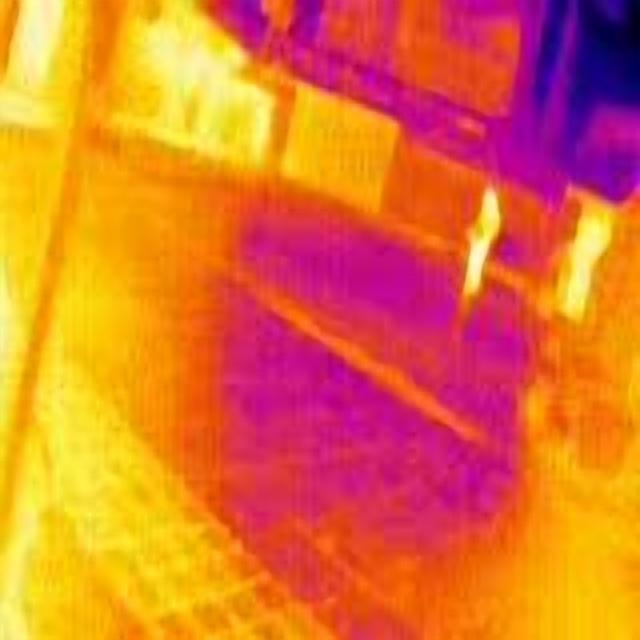
Detected objects:
label: person